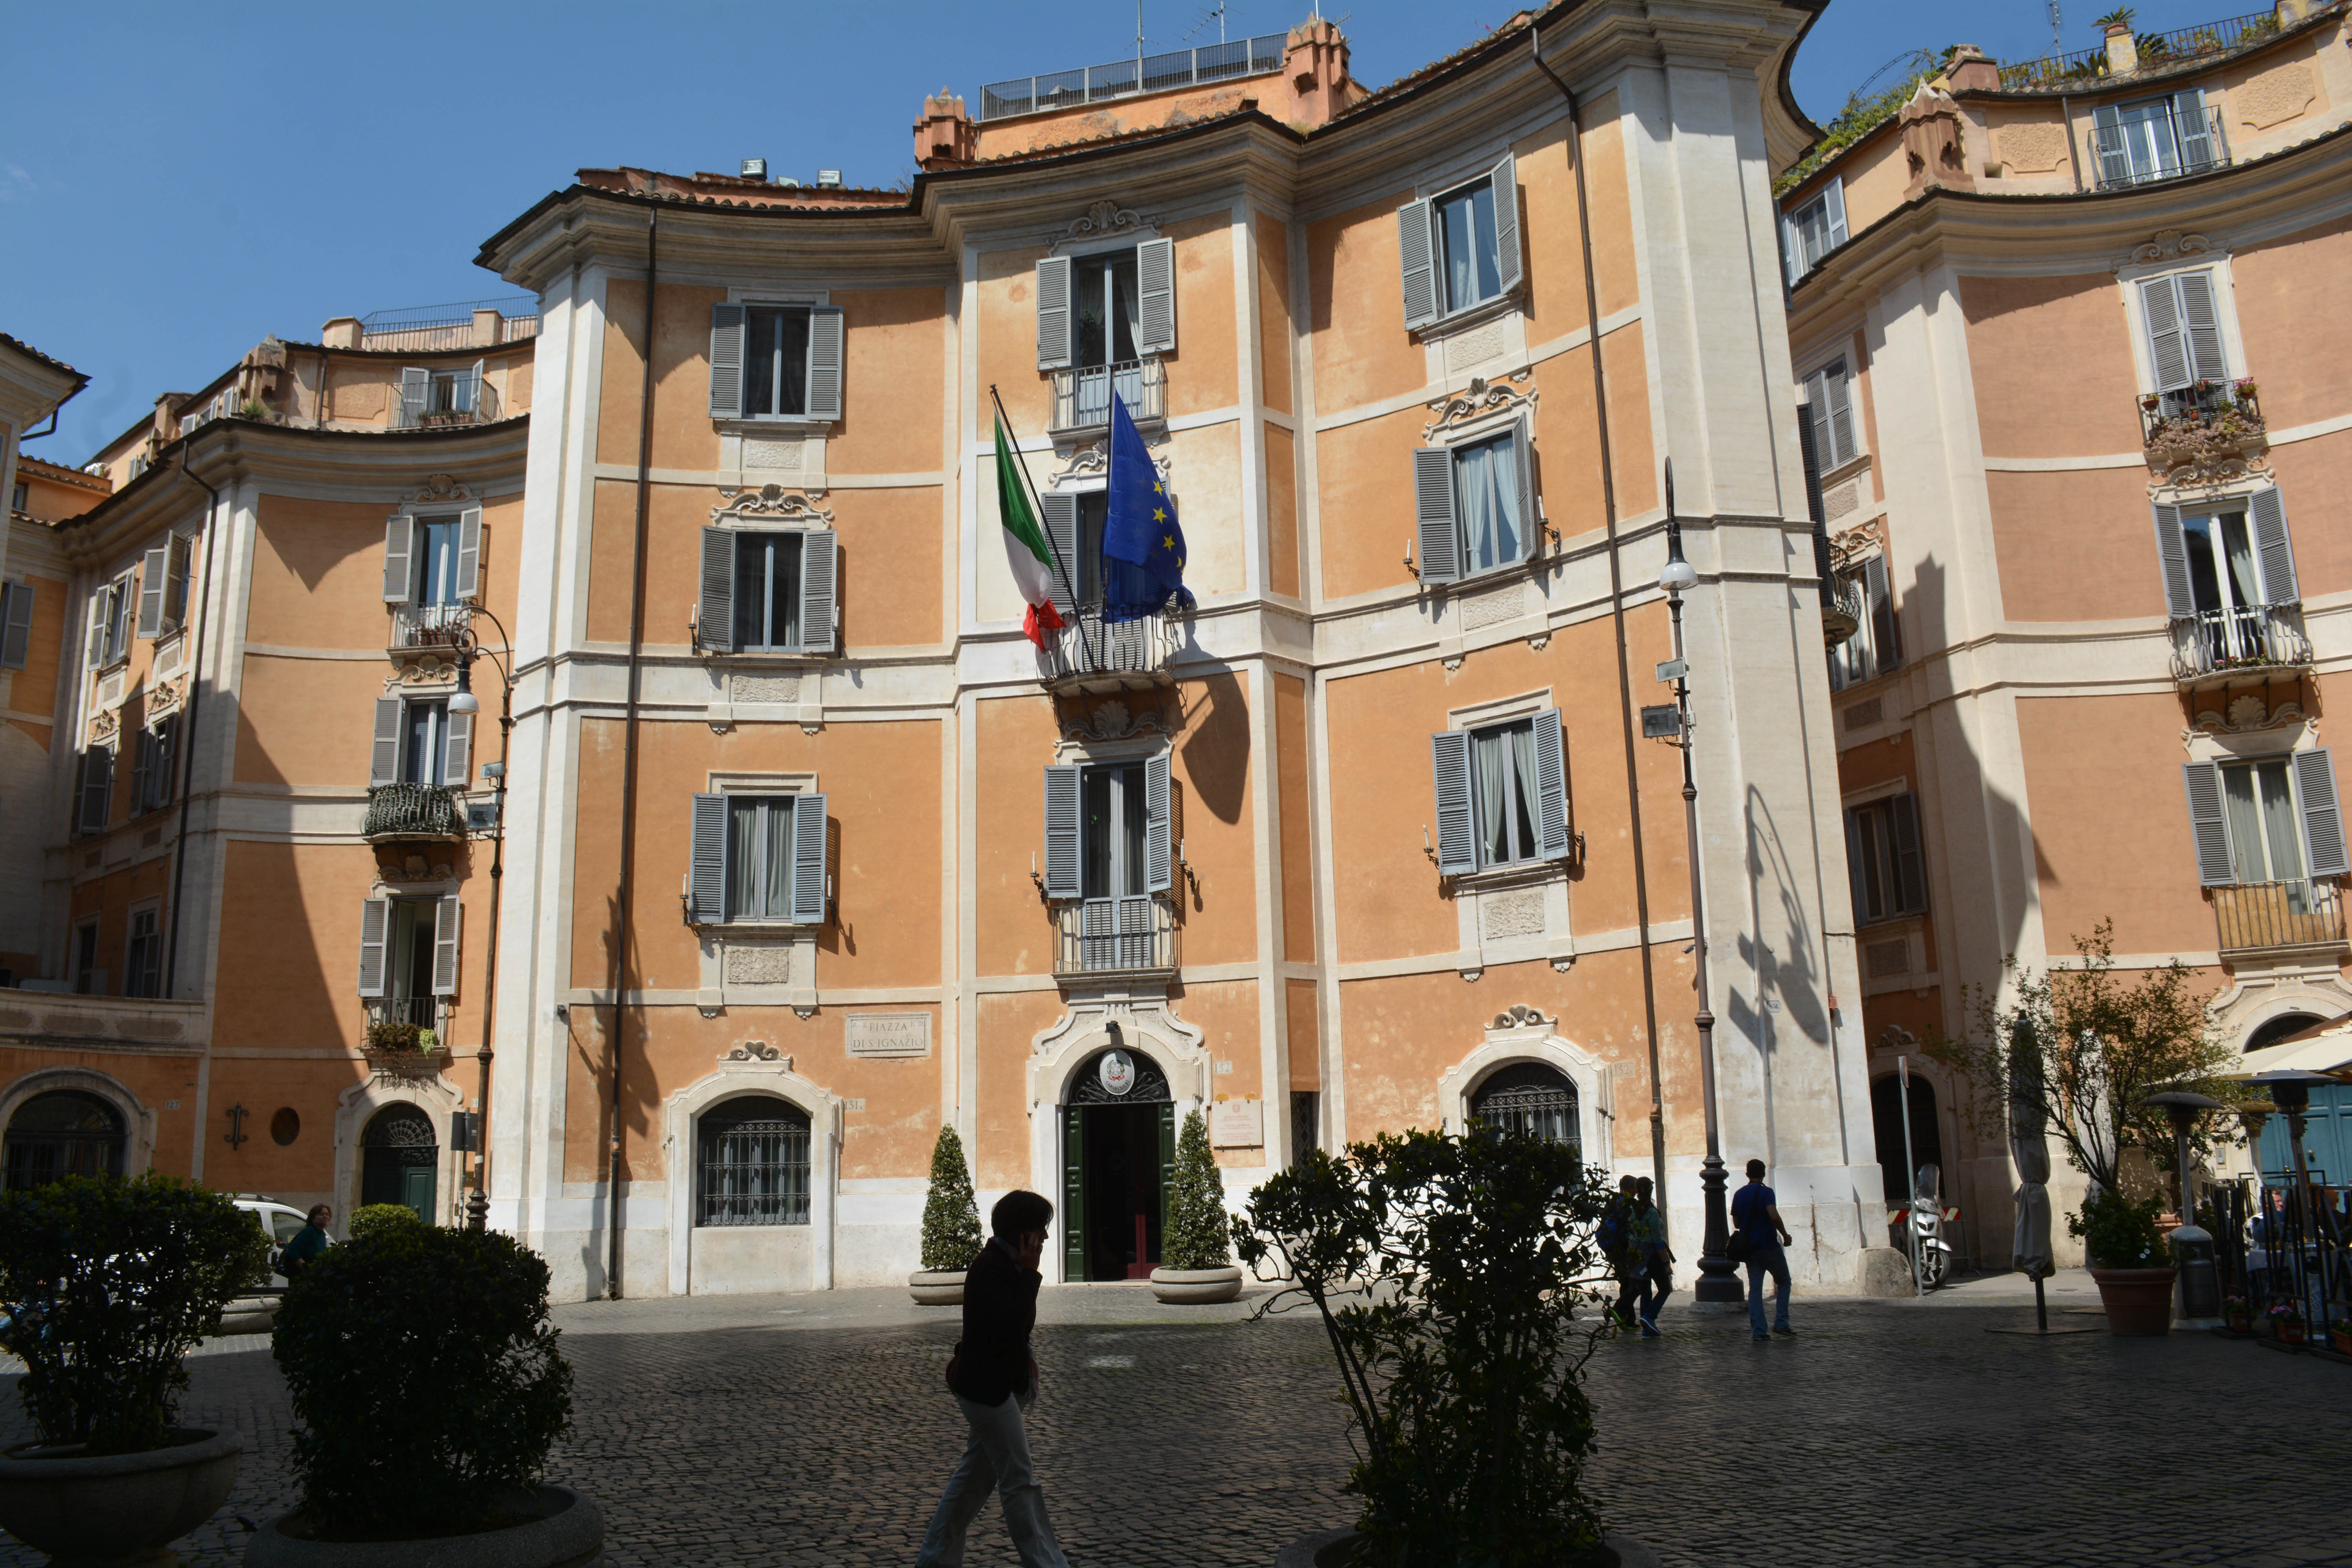
architecture, street, town, building, palace, city, downtown, plaza, landmark, facade, town square, neighbourhood, human settlement